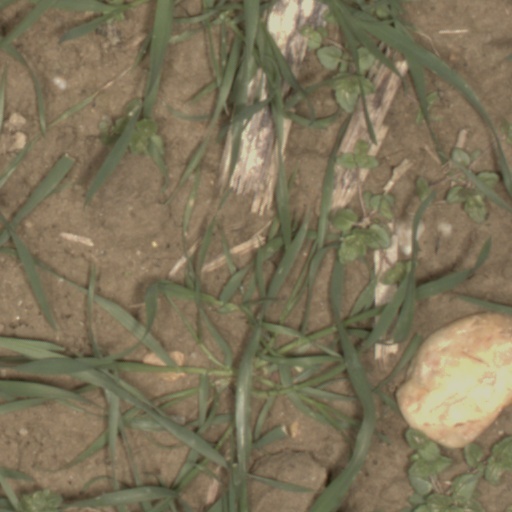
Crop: wheat